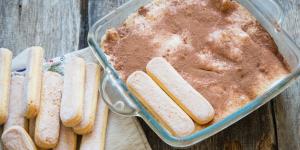
postre de vainillas y flan